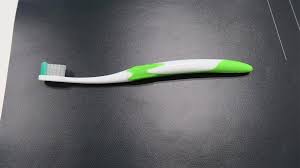
Waste category: trash